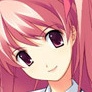
Portrait style: Anime Portrait